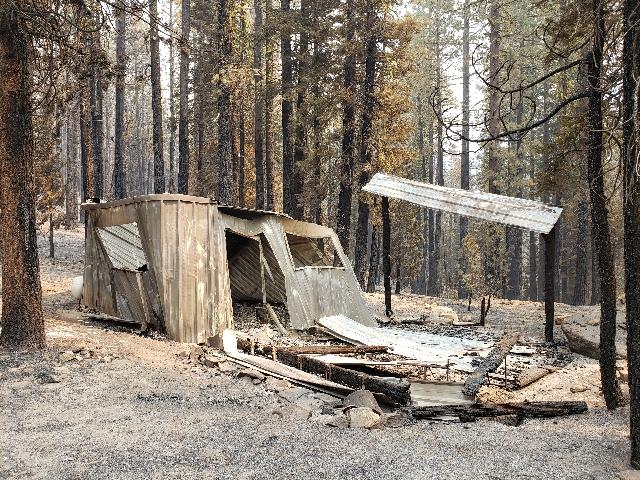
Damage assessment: destroyed